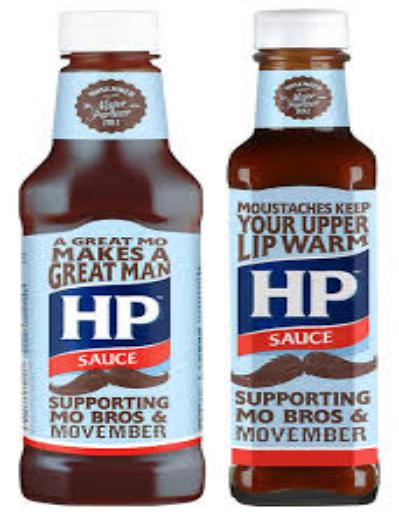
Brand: HP Sauce
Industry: Food